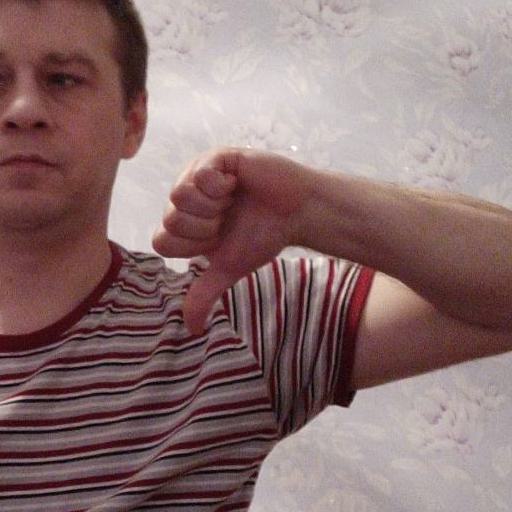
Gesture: dislike